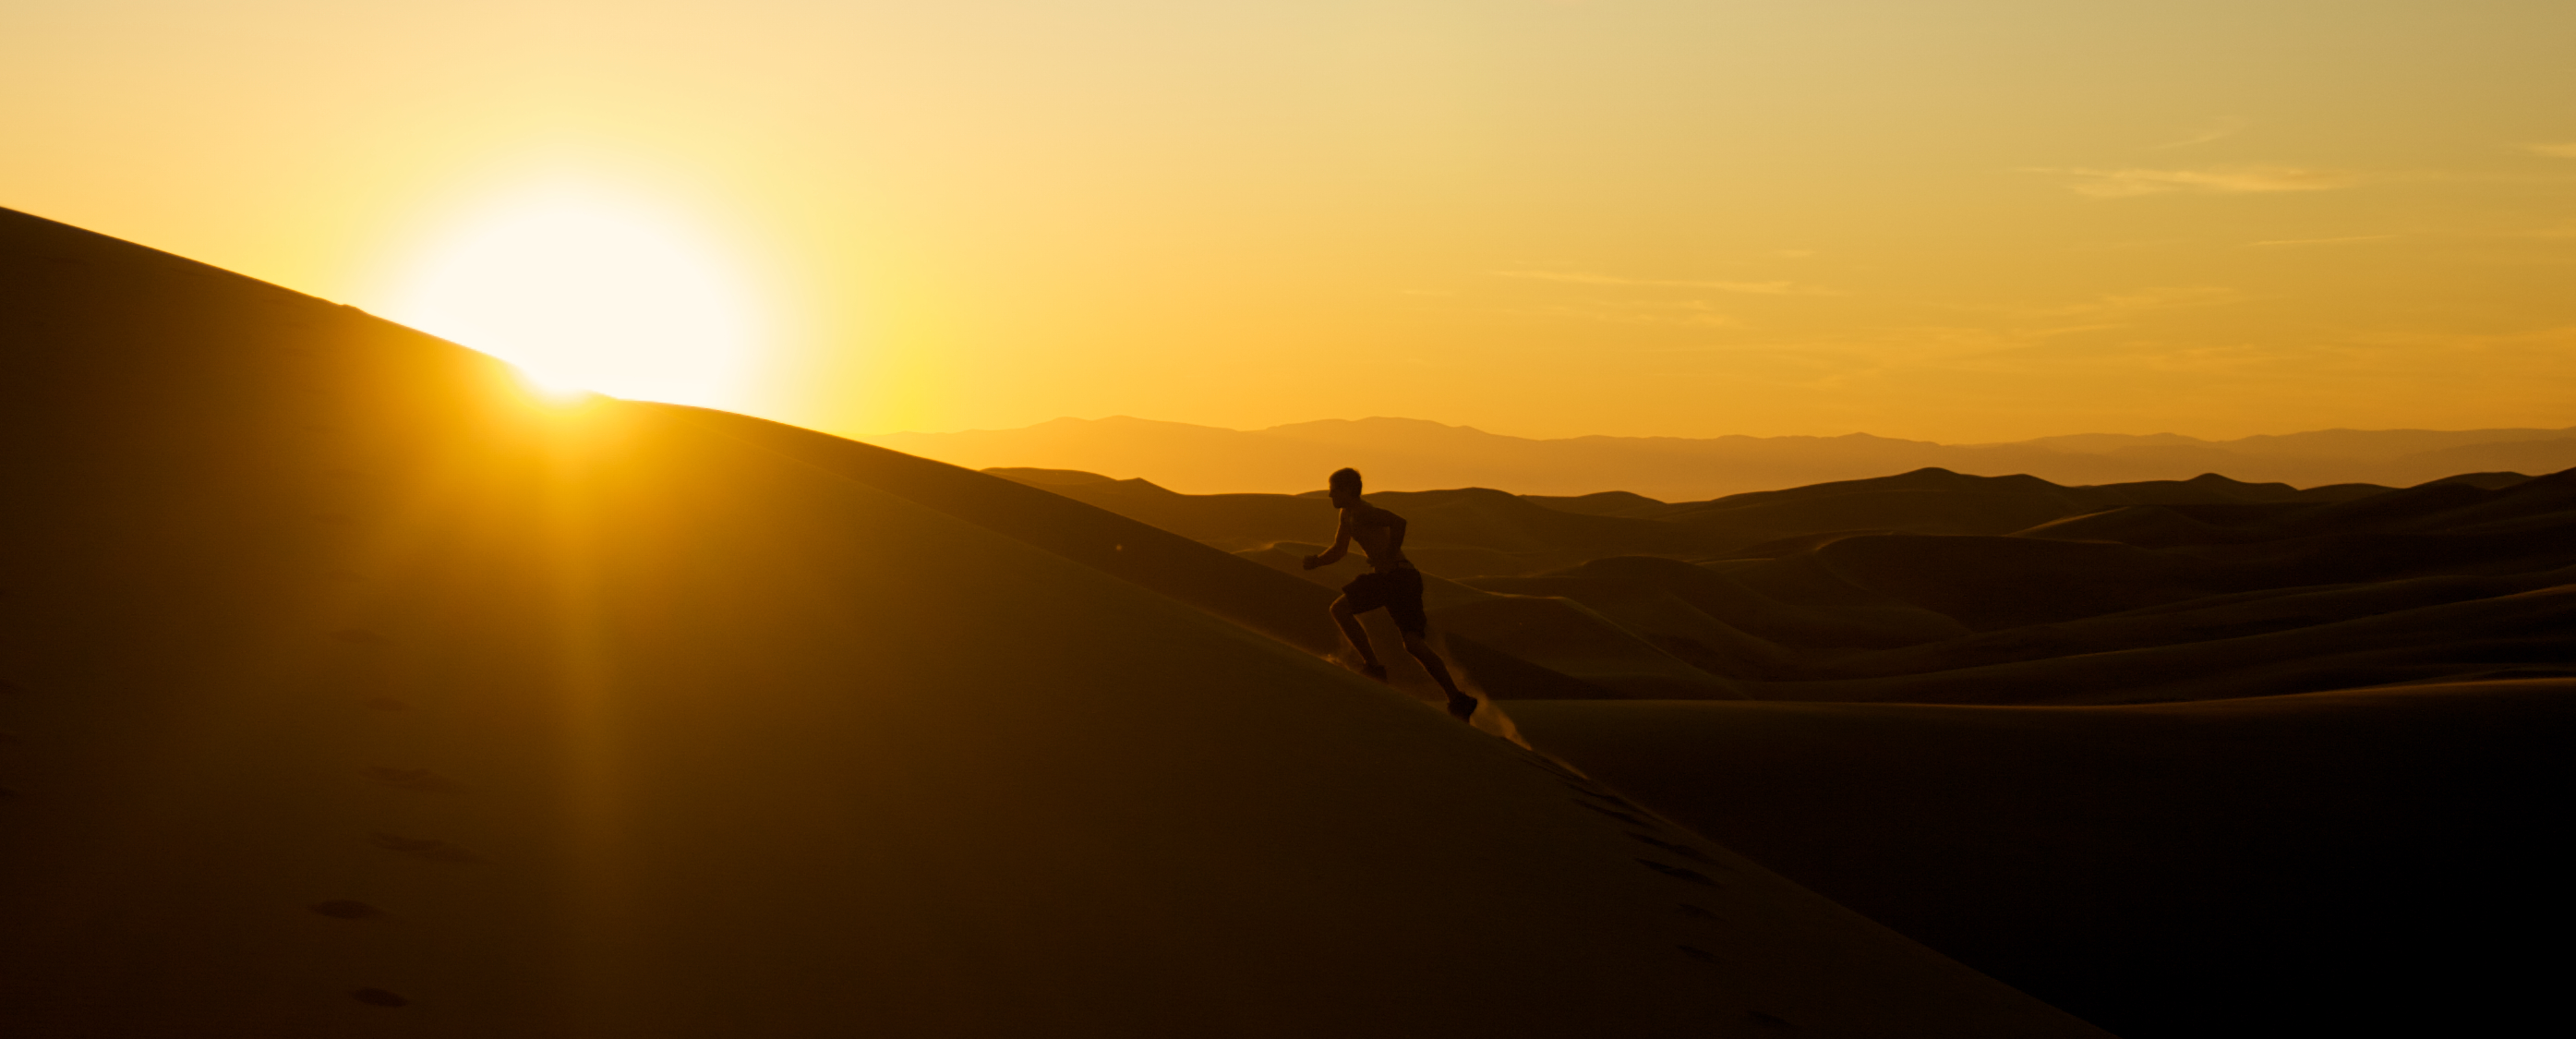
landscape, sand, horizon, silhouette, mountain, sun, sunrise, sunset, hiking, sunlight, morning, hill, desert, dawn, dusk, canon, yellow, camping, dunes, colorado, mountains, epic, cu, sahara, 30d, bckpacking, landform, natural environment, atmospheric phenomenon, aeolian landform, mountainous landforms